Hoosick Falls Historic District

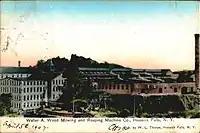
Wood Factory

Wood's company became the world's leading manufacturer in its product line by the end of the century. At its peak it employed 2,000 local residents, and Wood served two terms as a member of the House of Representatives for the district. He built the large three-story Wood Block, which dominates downtown Hoosick Falls. The company eventually closed in 1924 after competition from John Deere's motorized equipment, fires and other means of generating power for business made it less profitable.